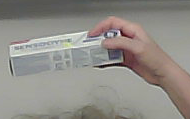
Product: sensodyne_toothpaste